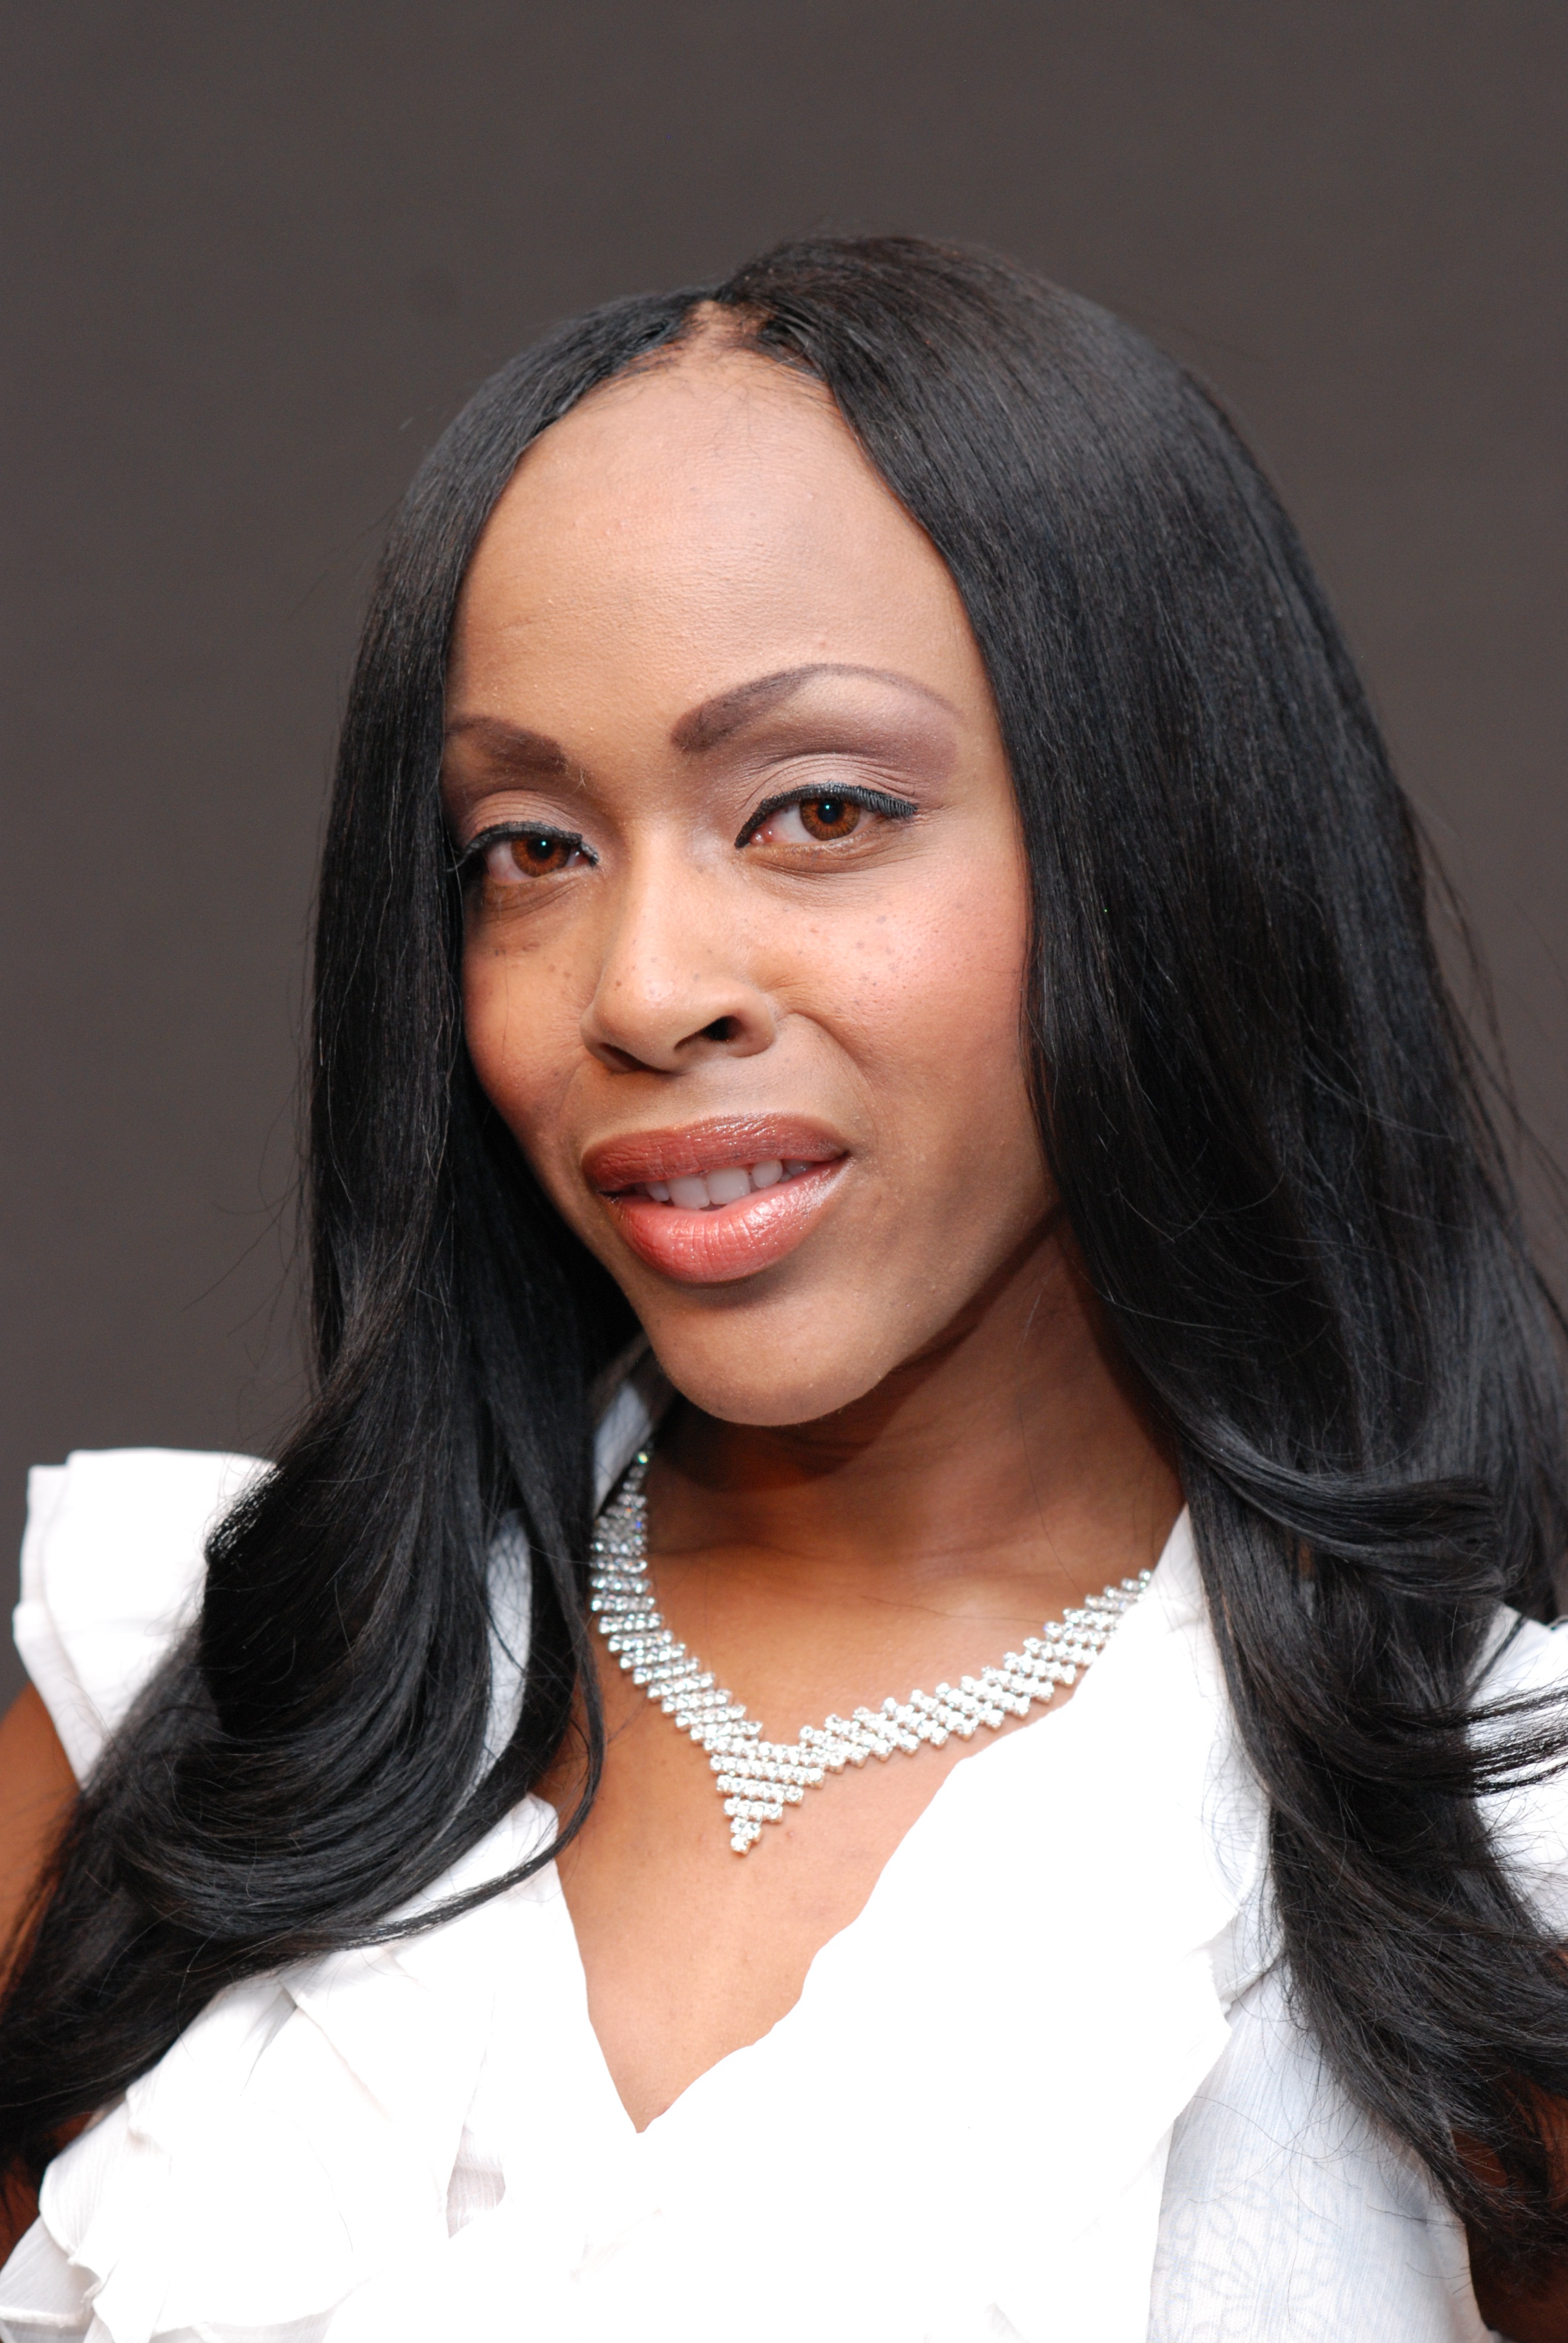
person, woman, hair, singer, brunette, portrait, model, lip, hairstyle, jewelry, long hair, black hair, face, nose, happy, head, beauty, beautiful, african american, photo shoot, brown hair, head shot, supermodel, layered hair